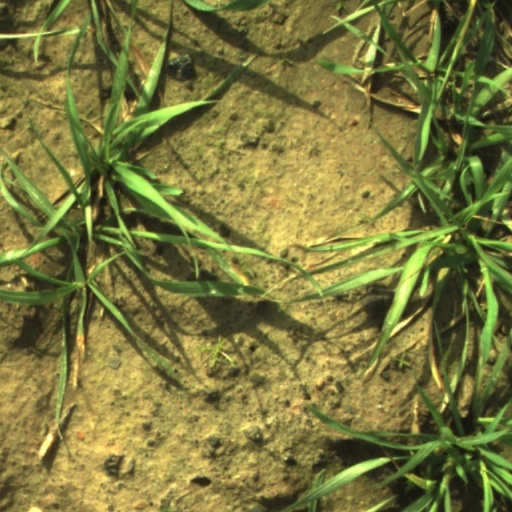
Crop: wheat